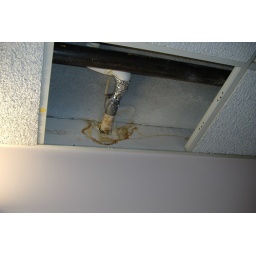
Ceiling water pipe in the hallway on my floor was duct taped and tin foiled to stop the leak.